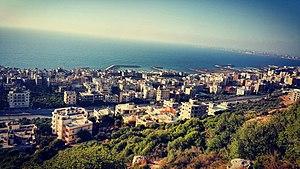
Al-Qalamoun est une commune libanaise située sur la côte méditerranéenne, dans le Gouvernorat du Nord plus précisément dans le district de Tripoli. C'est la première ville au sud de Tripoli, étant distante de 5 kilomètres de celle-ci. Ses habitants sont appelés les Qalamounis.